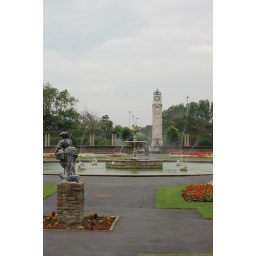
Looking towards the clock tower from the Italian gardens in Stanley park, Blackpool.